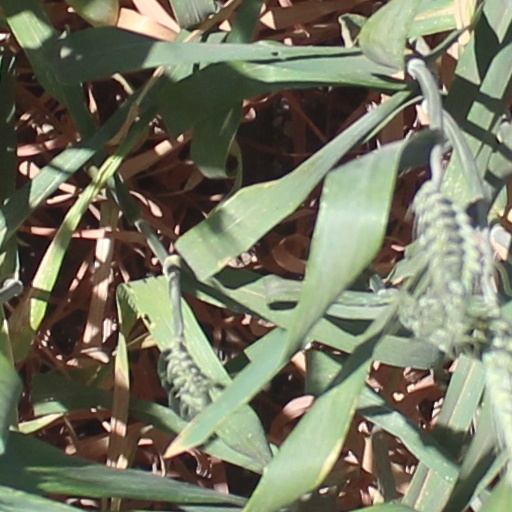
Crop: wheat